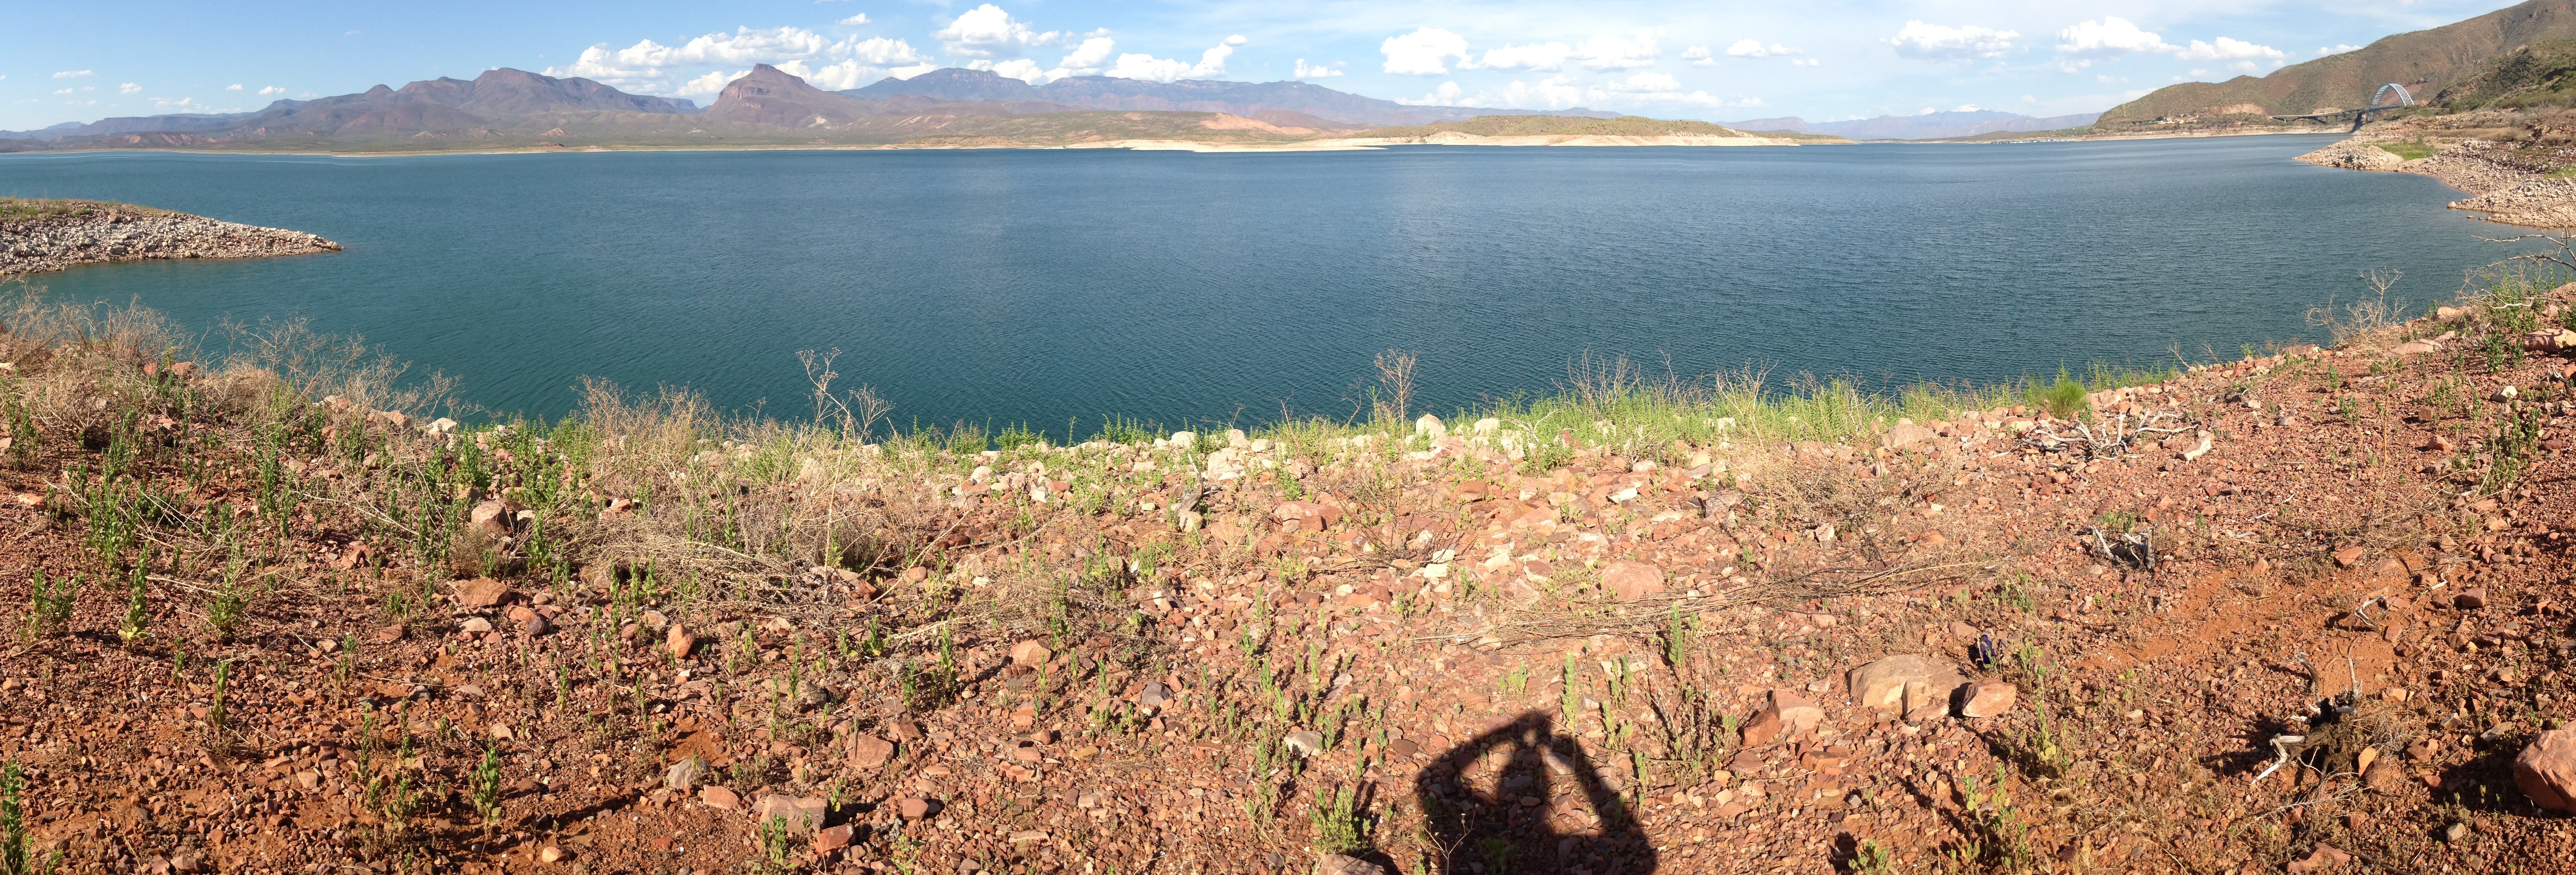
wilderness, mountain, trail, lake, panorama, reservoir, ridge, plateau, loch, ecosystem, tarn